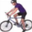
Label: bicycle